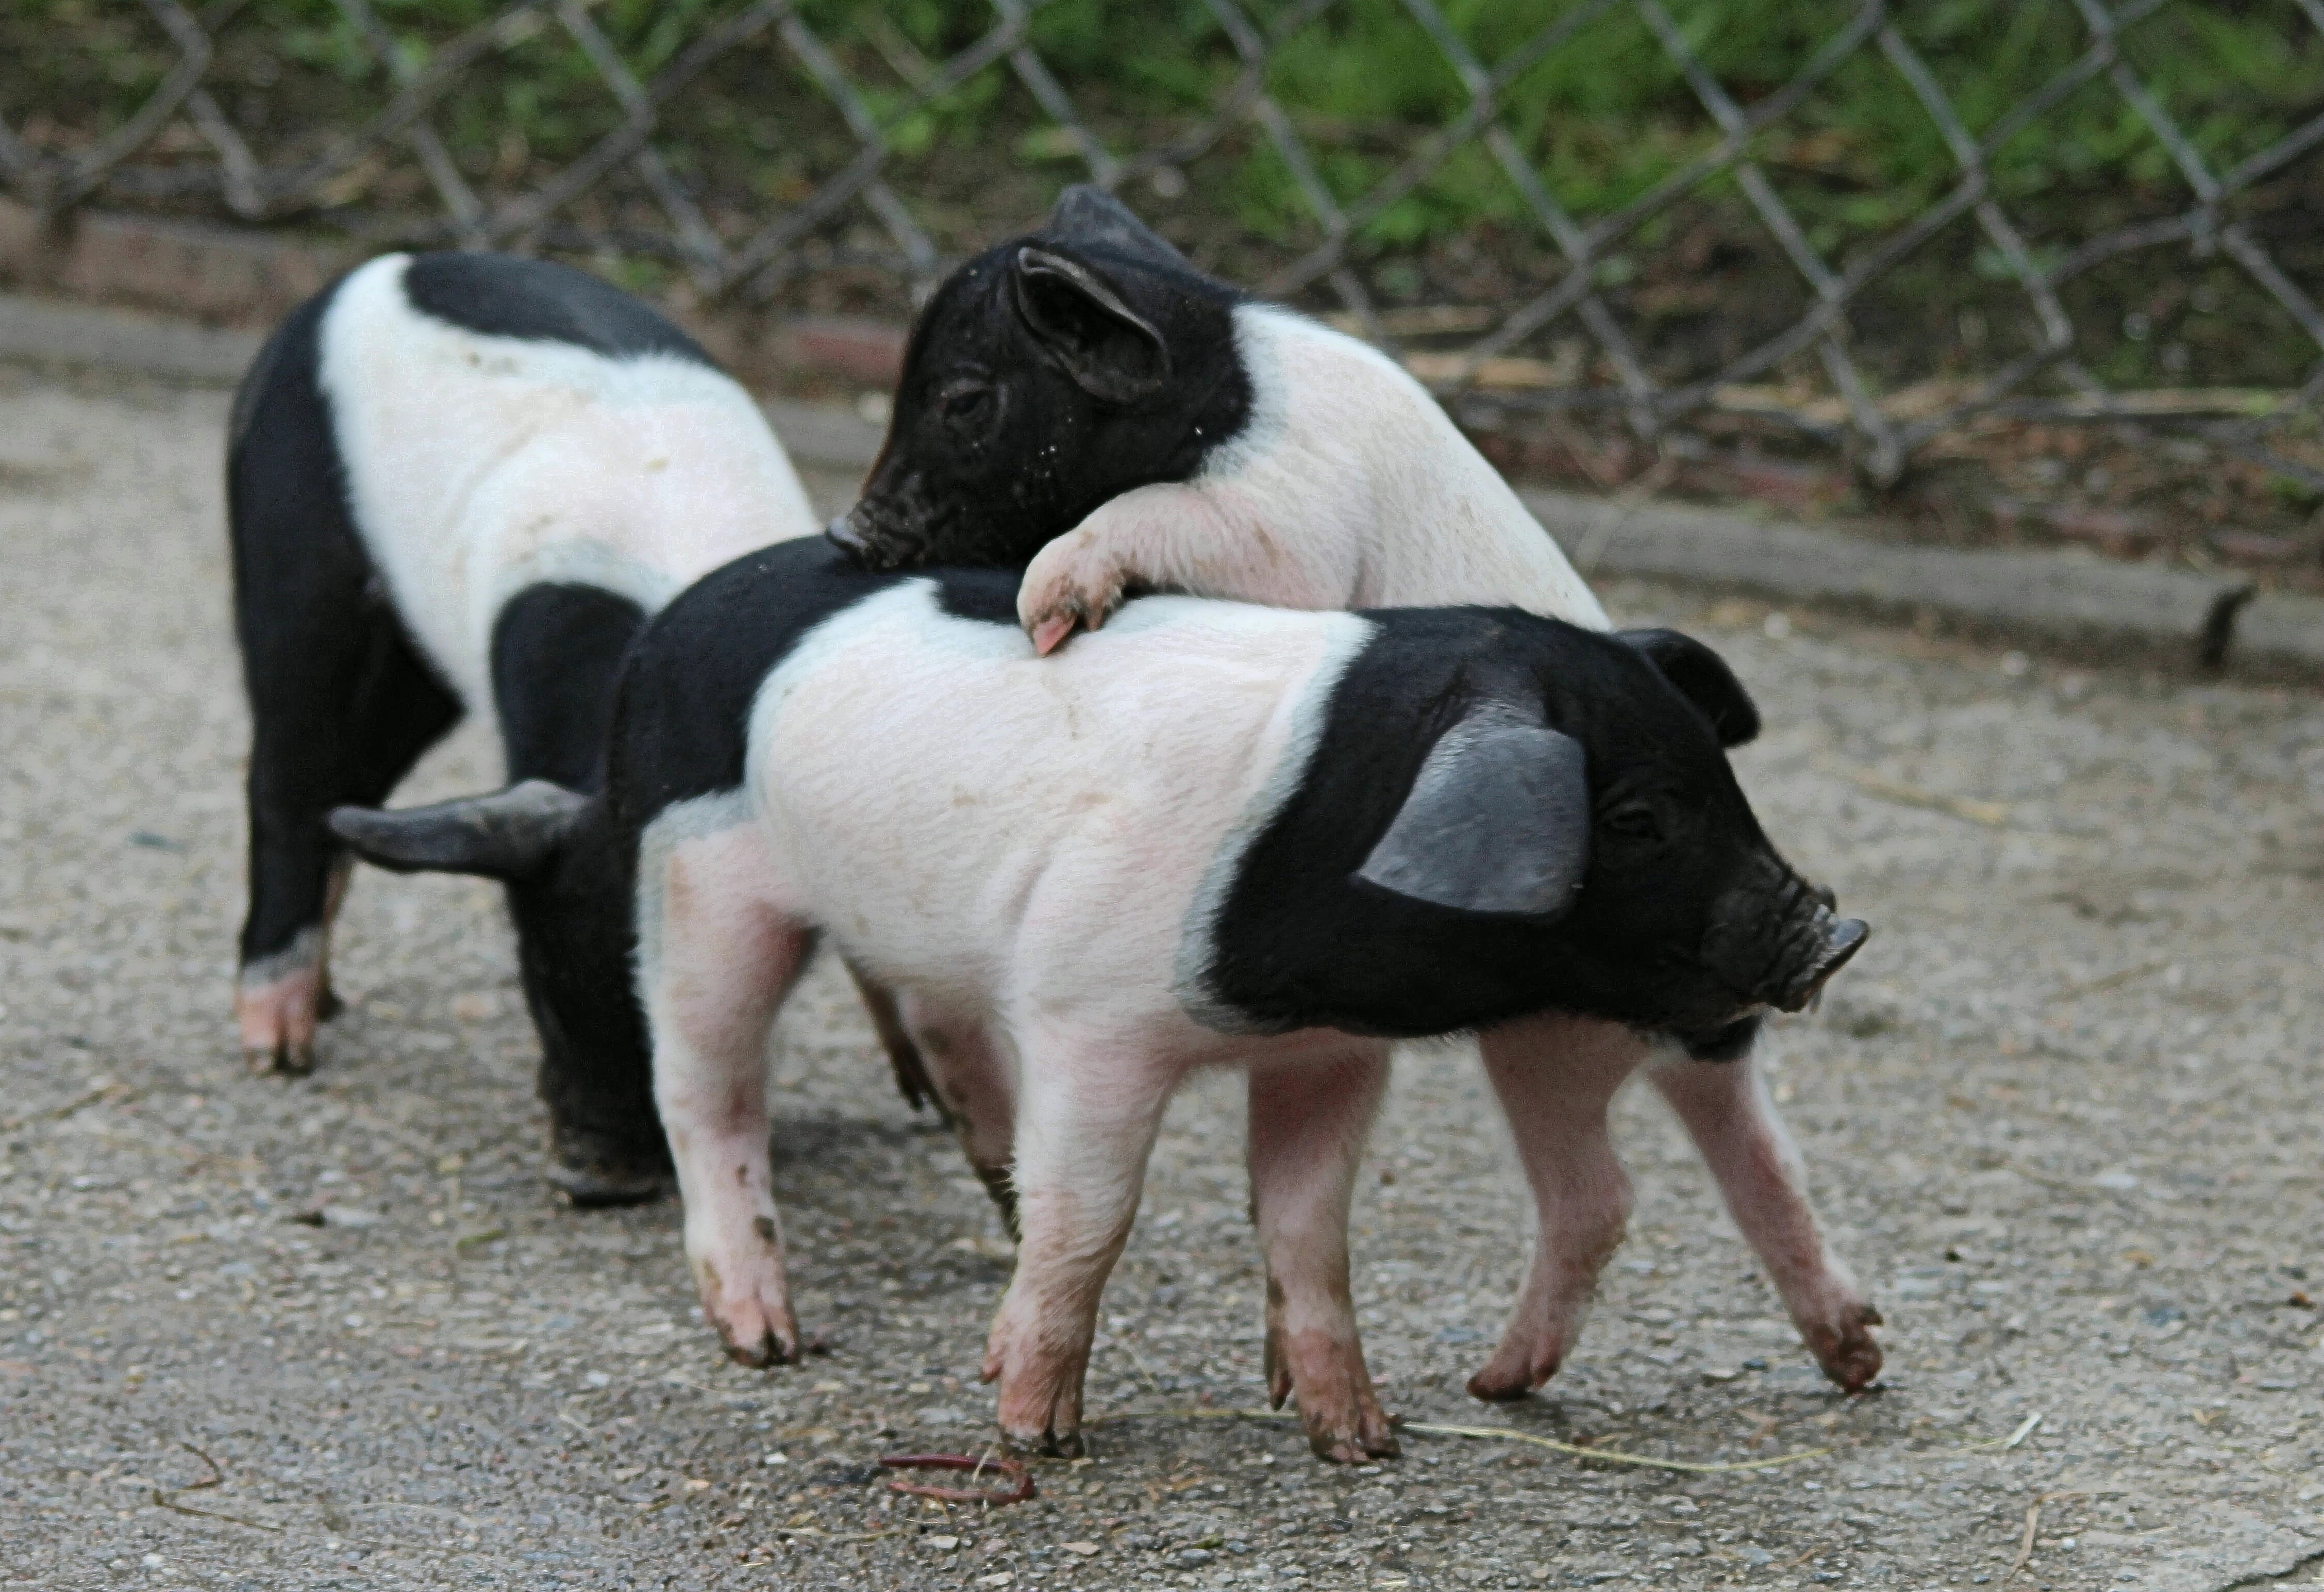
dog, cute, livestock, mammal, piglet, animals, pigs, vertebrate, creature, animal world, young animals, domestic pig, happy pig, dog like mammal, german saddle pigs